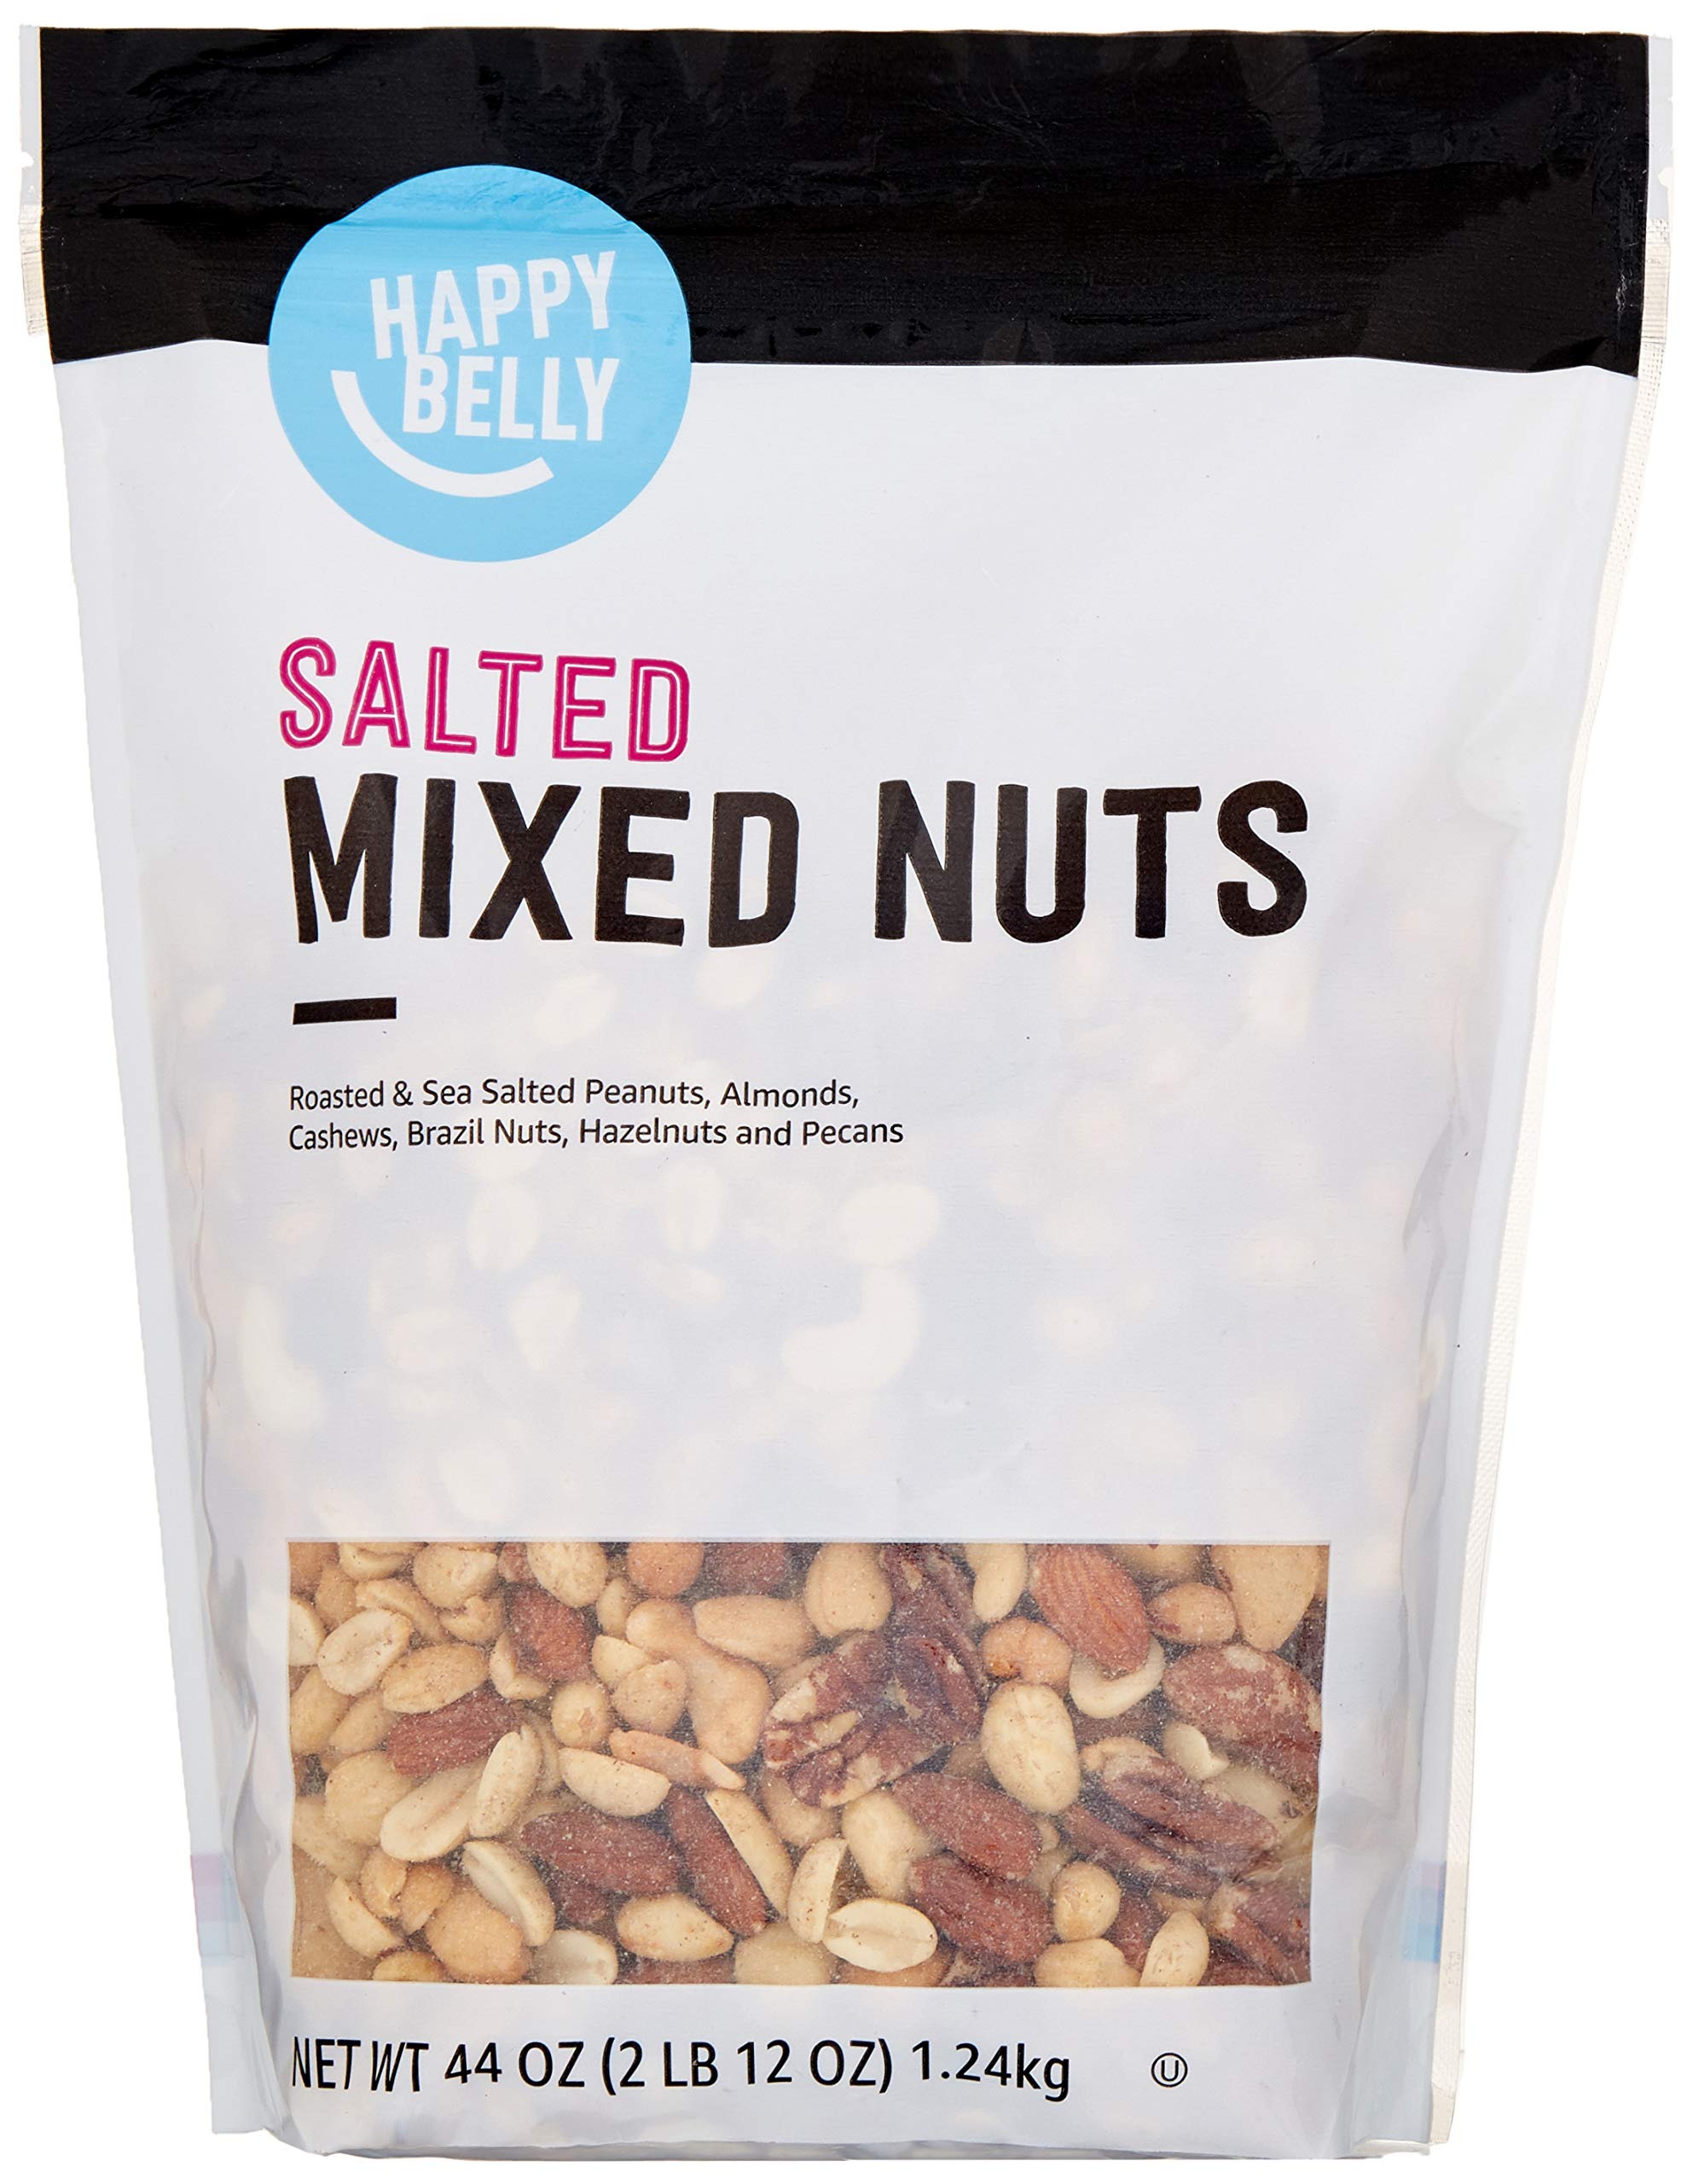
Item Name: Amazon Brand - Happy Belly Mixed Nuts, Roasted & Sea Salted, 44 ounce
Bullet Point 1: A mix of roughly 50% peanuts, 20% almonds, 13% cashews, 8% brazil nuts, 5% hazelnuts and 4% pecans (actual percentages may vary slightly from bag to bag)
Bullet Point 2: This tasty combination is roasted and salted with sea salt
Bullet Point 3: One 44-ounce stand-up, resealable bag keeps nuts fresh
Bullet Point 4: An Amazon brand
Value: 44.0
Unit: Ounce

Price: 12.24